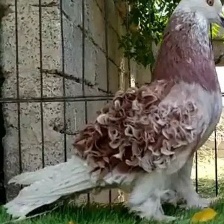
Species: FRILL BACK PIGEON
Scientific name: COLUMBA LIVIA DOMESTICA